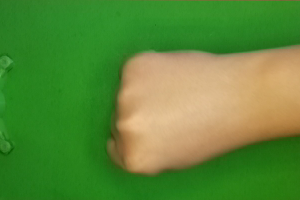
Label: rock